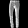
Label: Trouser